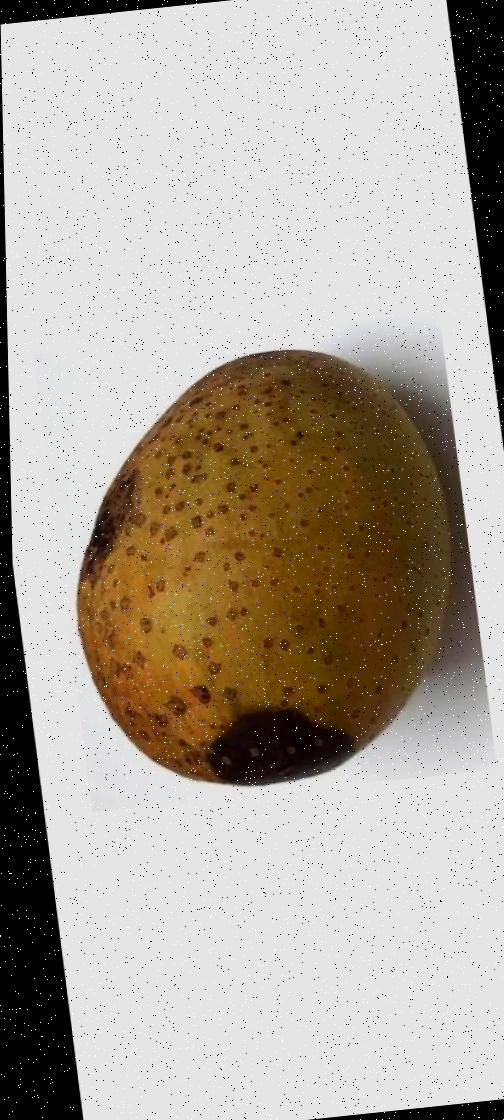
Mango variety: Gourmoti